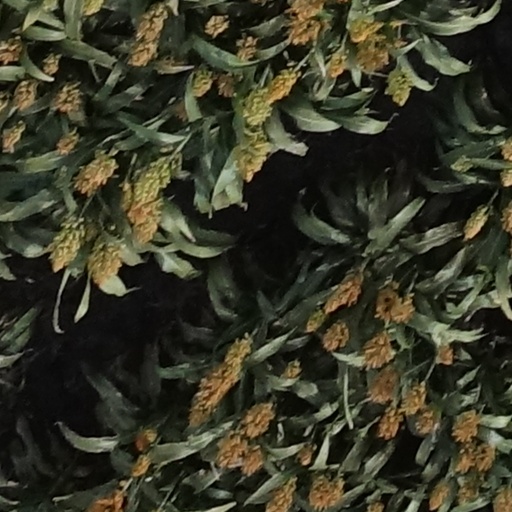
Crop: sorghum